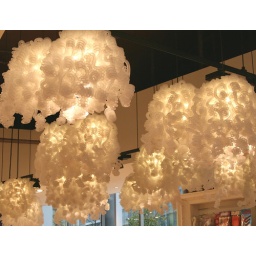
Glowing spiral light shades in JOY - the shop on the ground floor of the Blue Fin Building